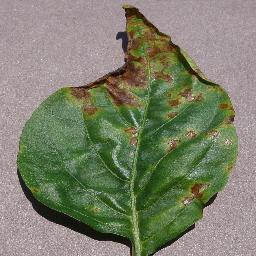
Label: Pepper,_bell___Bacterial_spot